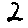
Label: 2